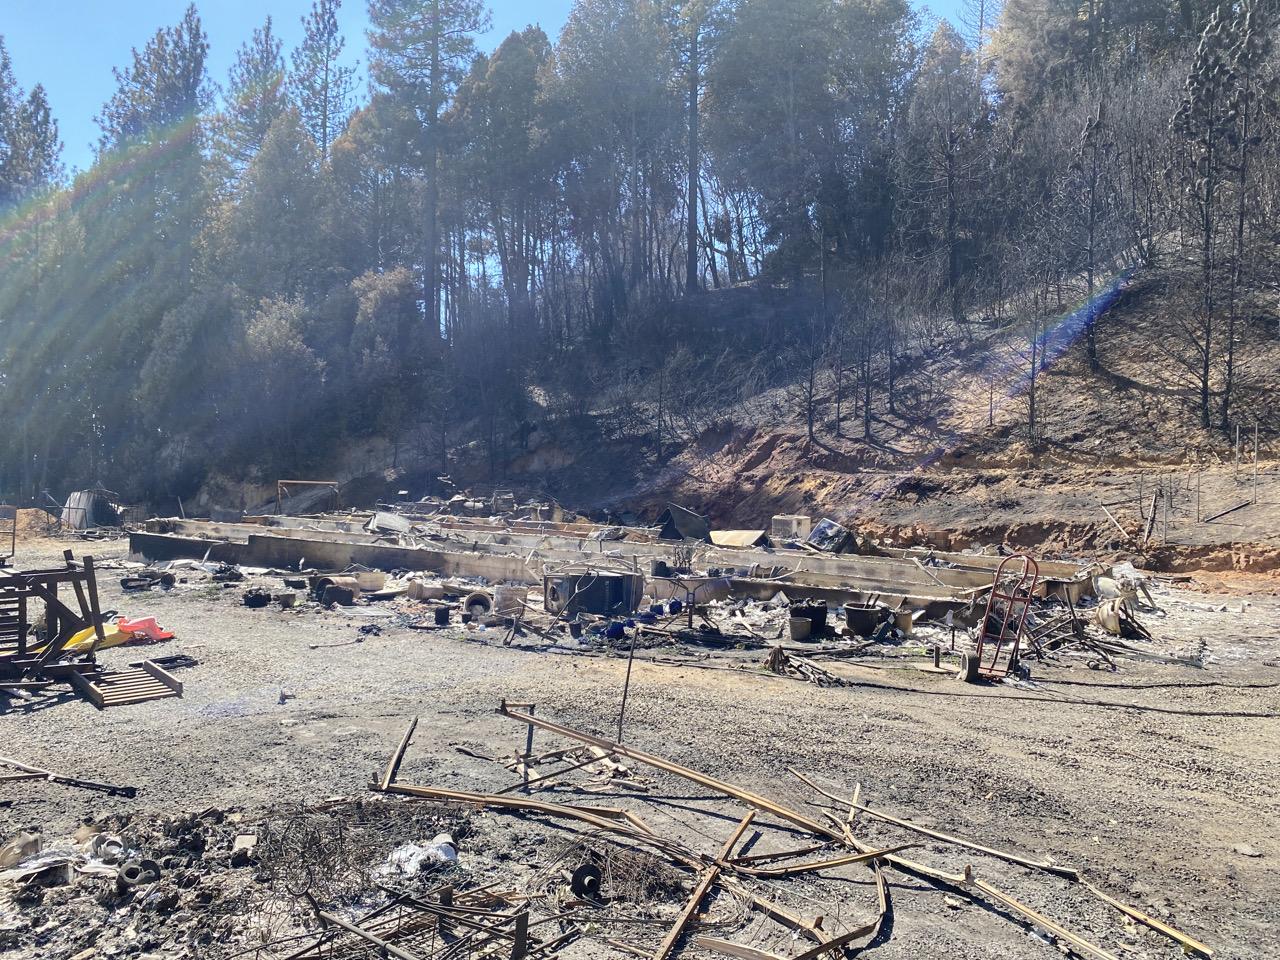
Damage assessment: destroyed